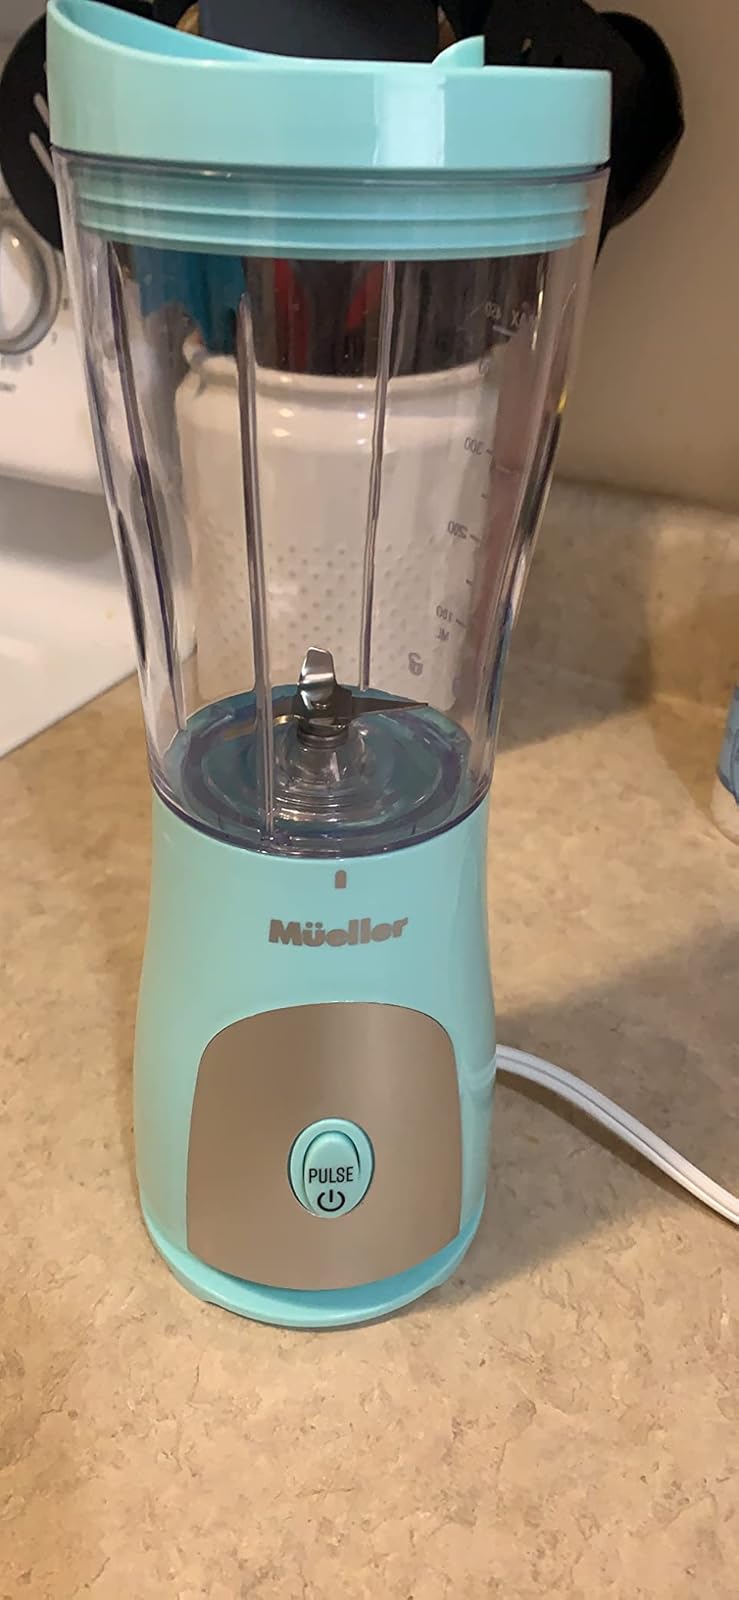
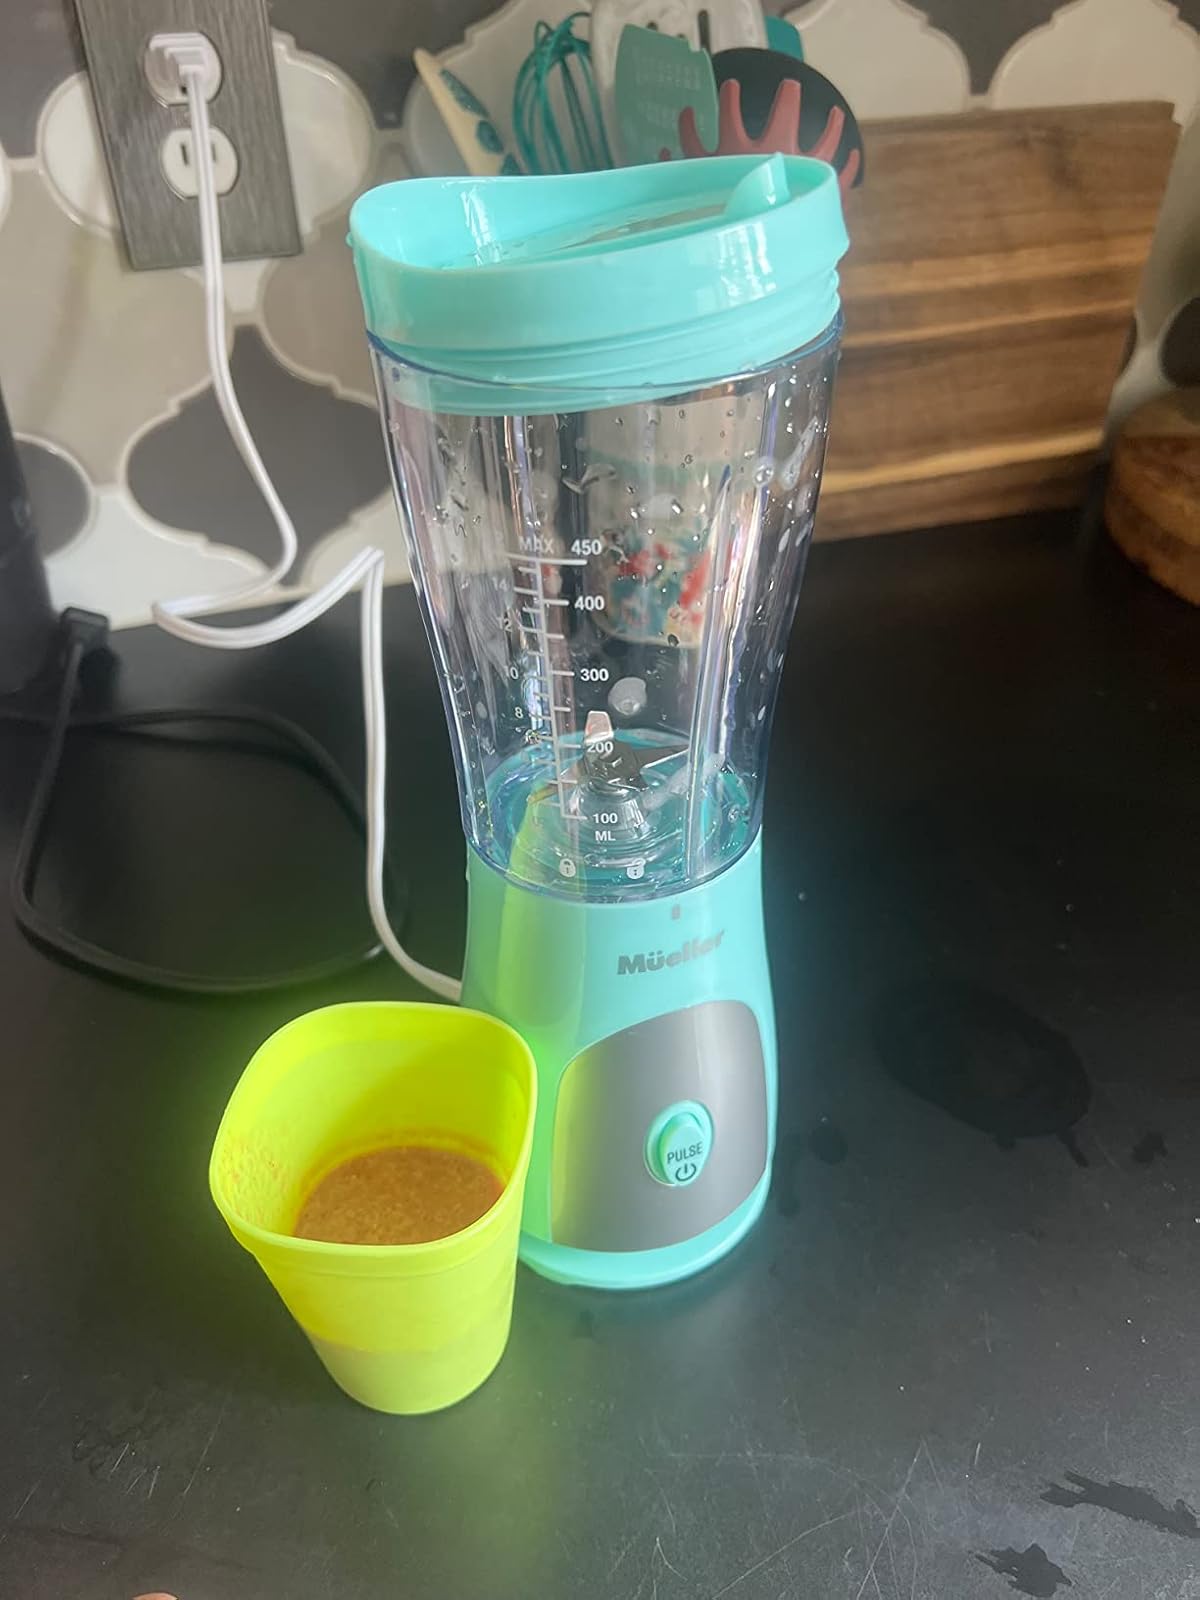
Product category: items_blender
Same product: yes